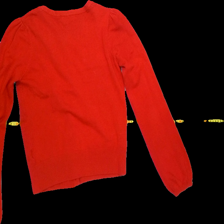
View: back
Type: Cardigan
Category: Ladies
Brand: Gina Tricot
Colors: Red
Material: 44%acrylic 36%cotton 18%nylon 2%spandex
Pattern: Plain
Cut: Regular
Size: S
Season: All
Trend: No trend
Stains: No
Price range: <50
Recommended usage: Export